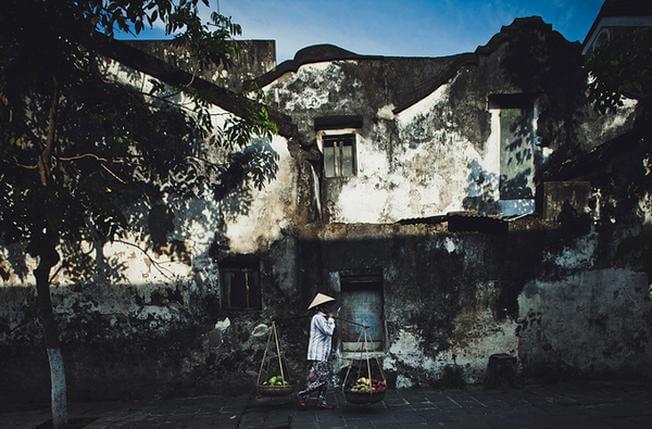
có một bà lão đang gánh hàng rong trên vỉa hè